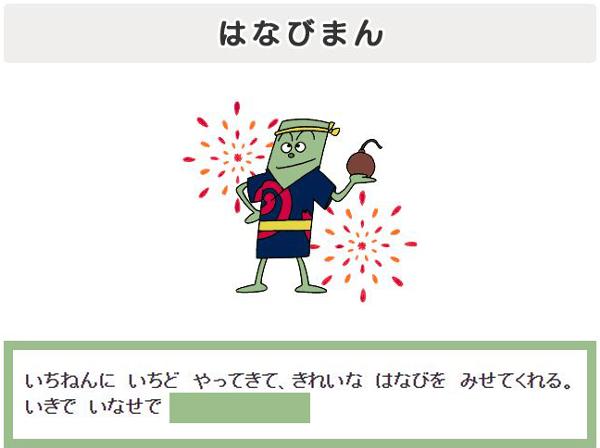
回答: いいやつだったけど、花火の事故で夜空に儚く散った。